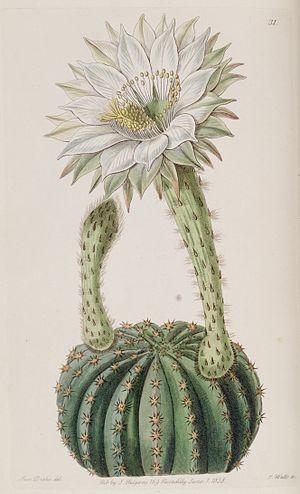
Echinopsis oxygona est une espèce de plantes grasses de la famille des Cactacées.